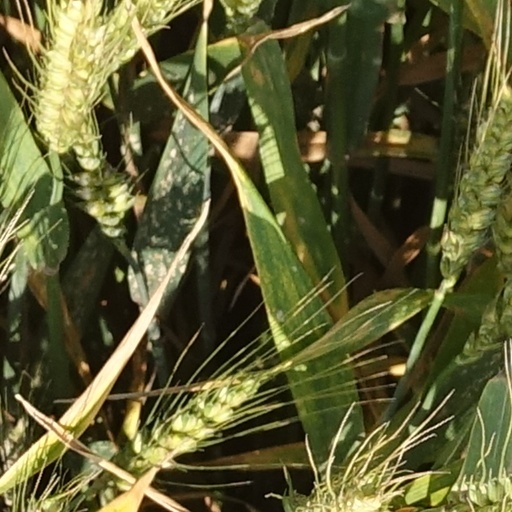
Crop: wheat